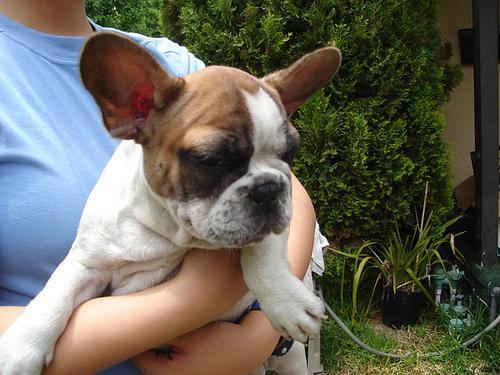
French_bulldog